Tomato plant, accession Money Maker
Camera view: horizontal (90 deg, fisheye); turntable rotation: 120 degrees
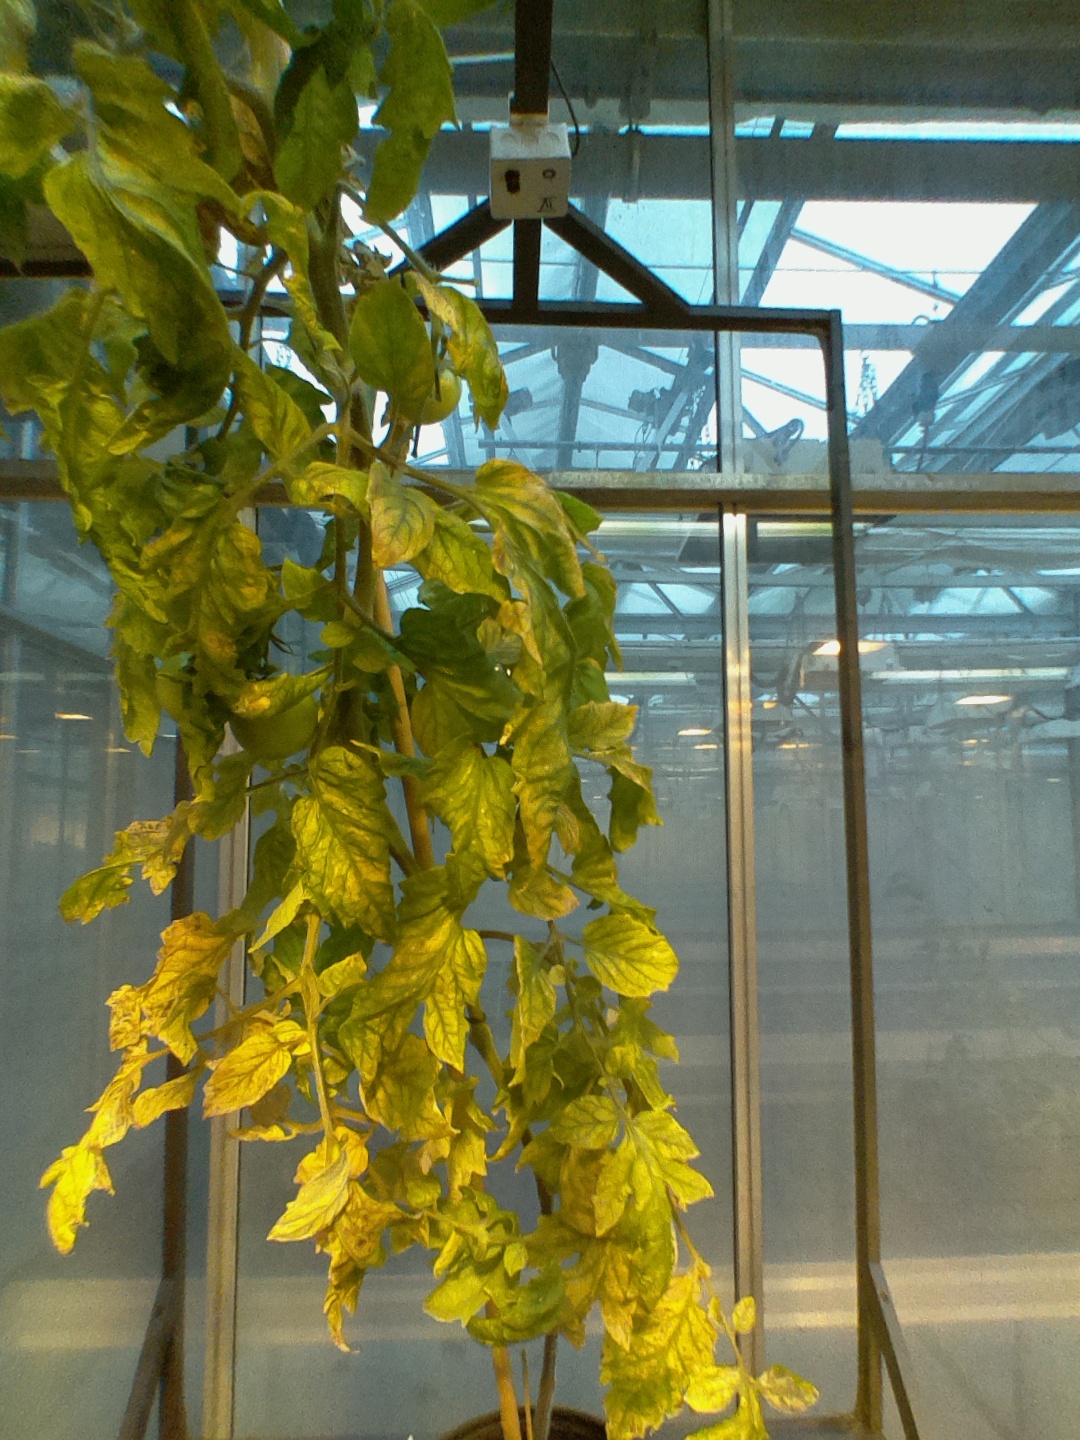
BBCH growth stage 79: 90% -100% of final fruit size